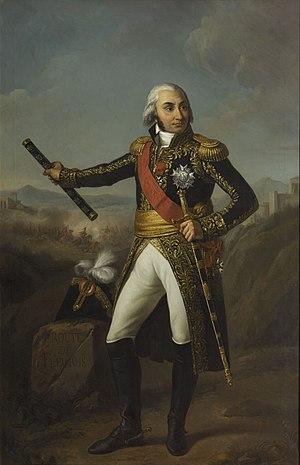
Le maréchal d'Empire Jean-Baptiste Jourdan posant aux côtés d'une pierre indiquant la route de Fleurus, où il remporta sa plus grande victoire. Copie d'après un original de Vien commandé par Napoléon Ier pour la salle des maréchaux du palais des Tuileries à Paris, détruit dans l'incendie de 1871
L'uniforme de maréchal d'Empire est le costume militaire porté par les maréchaux du premier Empire entre 1804 et 1815. Cet uniforme s'appuie sur le règlement de l'an XII qui détermine la grande et la petite tenue. Toutefois, plusieurs maréchaux se sont écartés du règlement pour arborer des uniformes non réglementaires ou fantaisistes, le cas le plus notable étant celui de Joachim Murat.
Jean-Baptiste Jourdan, né le 29 avril 1762 à Limoges dans la Haute-Vienne et mort le 23 novembre 1833 à Paris, est un militaire français ayant accédé à la dignité de maréchal d'Empire. Fils de chirurgien, il est éduqué par son oncle à la mort de ses parents et décide de s'engager dans l'armée royale. Après une courte participation à la guerre d'indépendance des États-Unis, il retourne à la vie civile et s'installe à Limoges à la tête d'un petit commerce. Au moment où éclate la Révolution française, il adhère aux idées républicaines, ce qui lui permet d'obtenir le commandement d'un bataillon de volontaires.